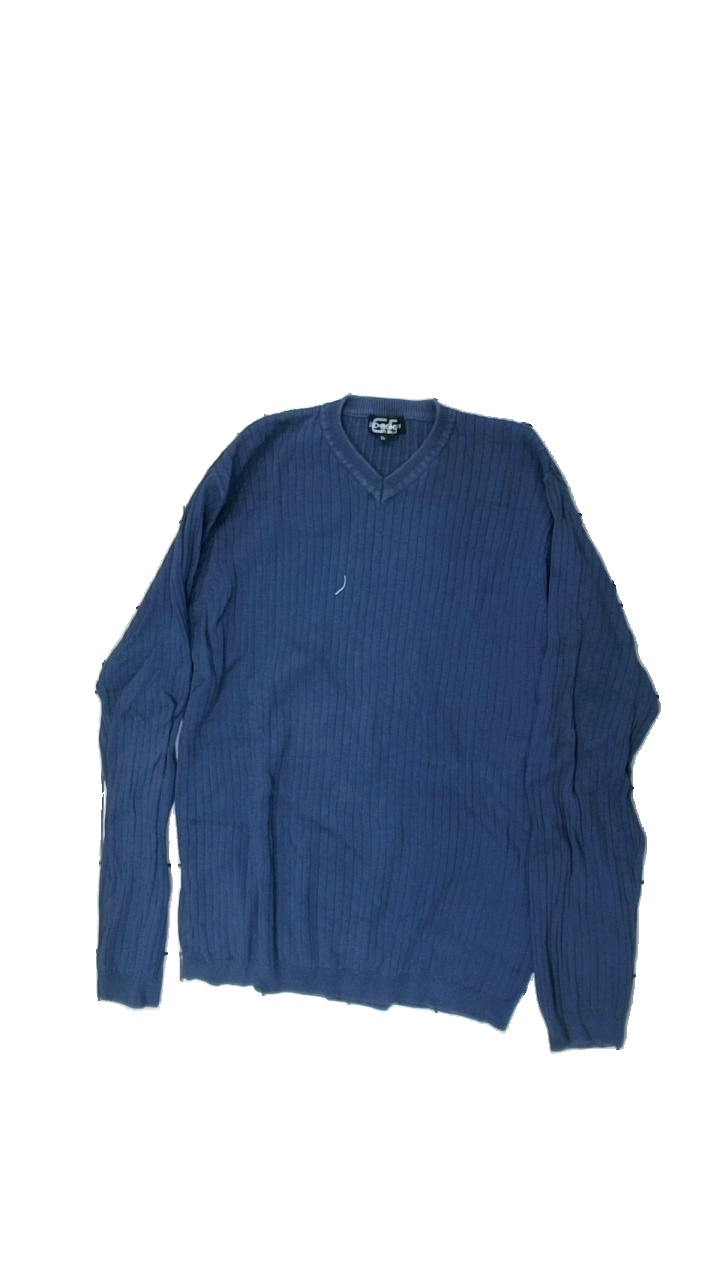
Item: Sweater (Men)
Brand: Missing
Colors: Blue
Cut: Regular, V-collar
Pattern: Striped
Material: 100% cotton
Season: All
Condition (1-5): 3
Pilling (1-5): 2
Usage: Recycle
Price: <50